Bandhan (1956 film)

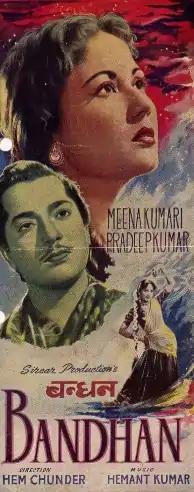

 is a 1956 black and white Indian Hindi-language film starring Meena Kumari, Pradeep Kumar and Motilal in lead roles. The film was directed by Hemchandra Chunder.